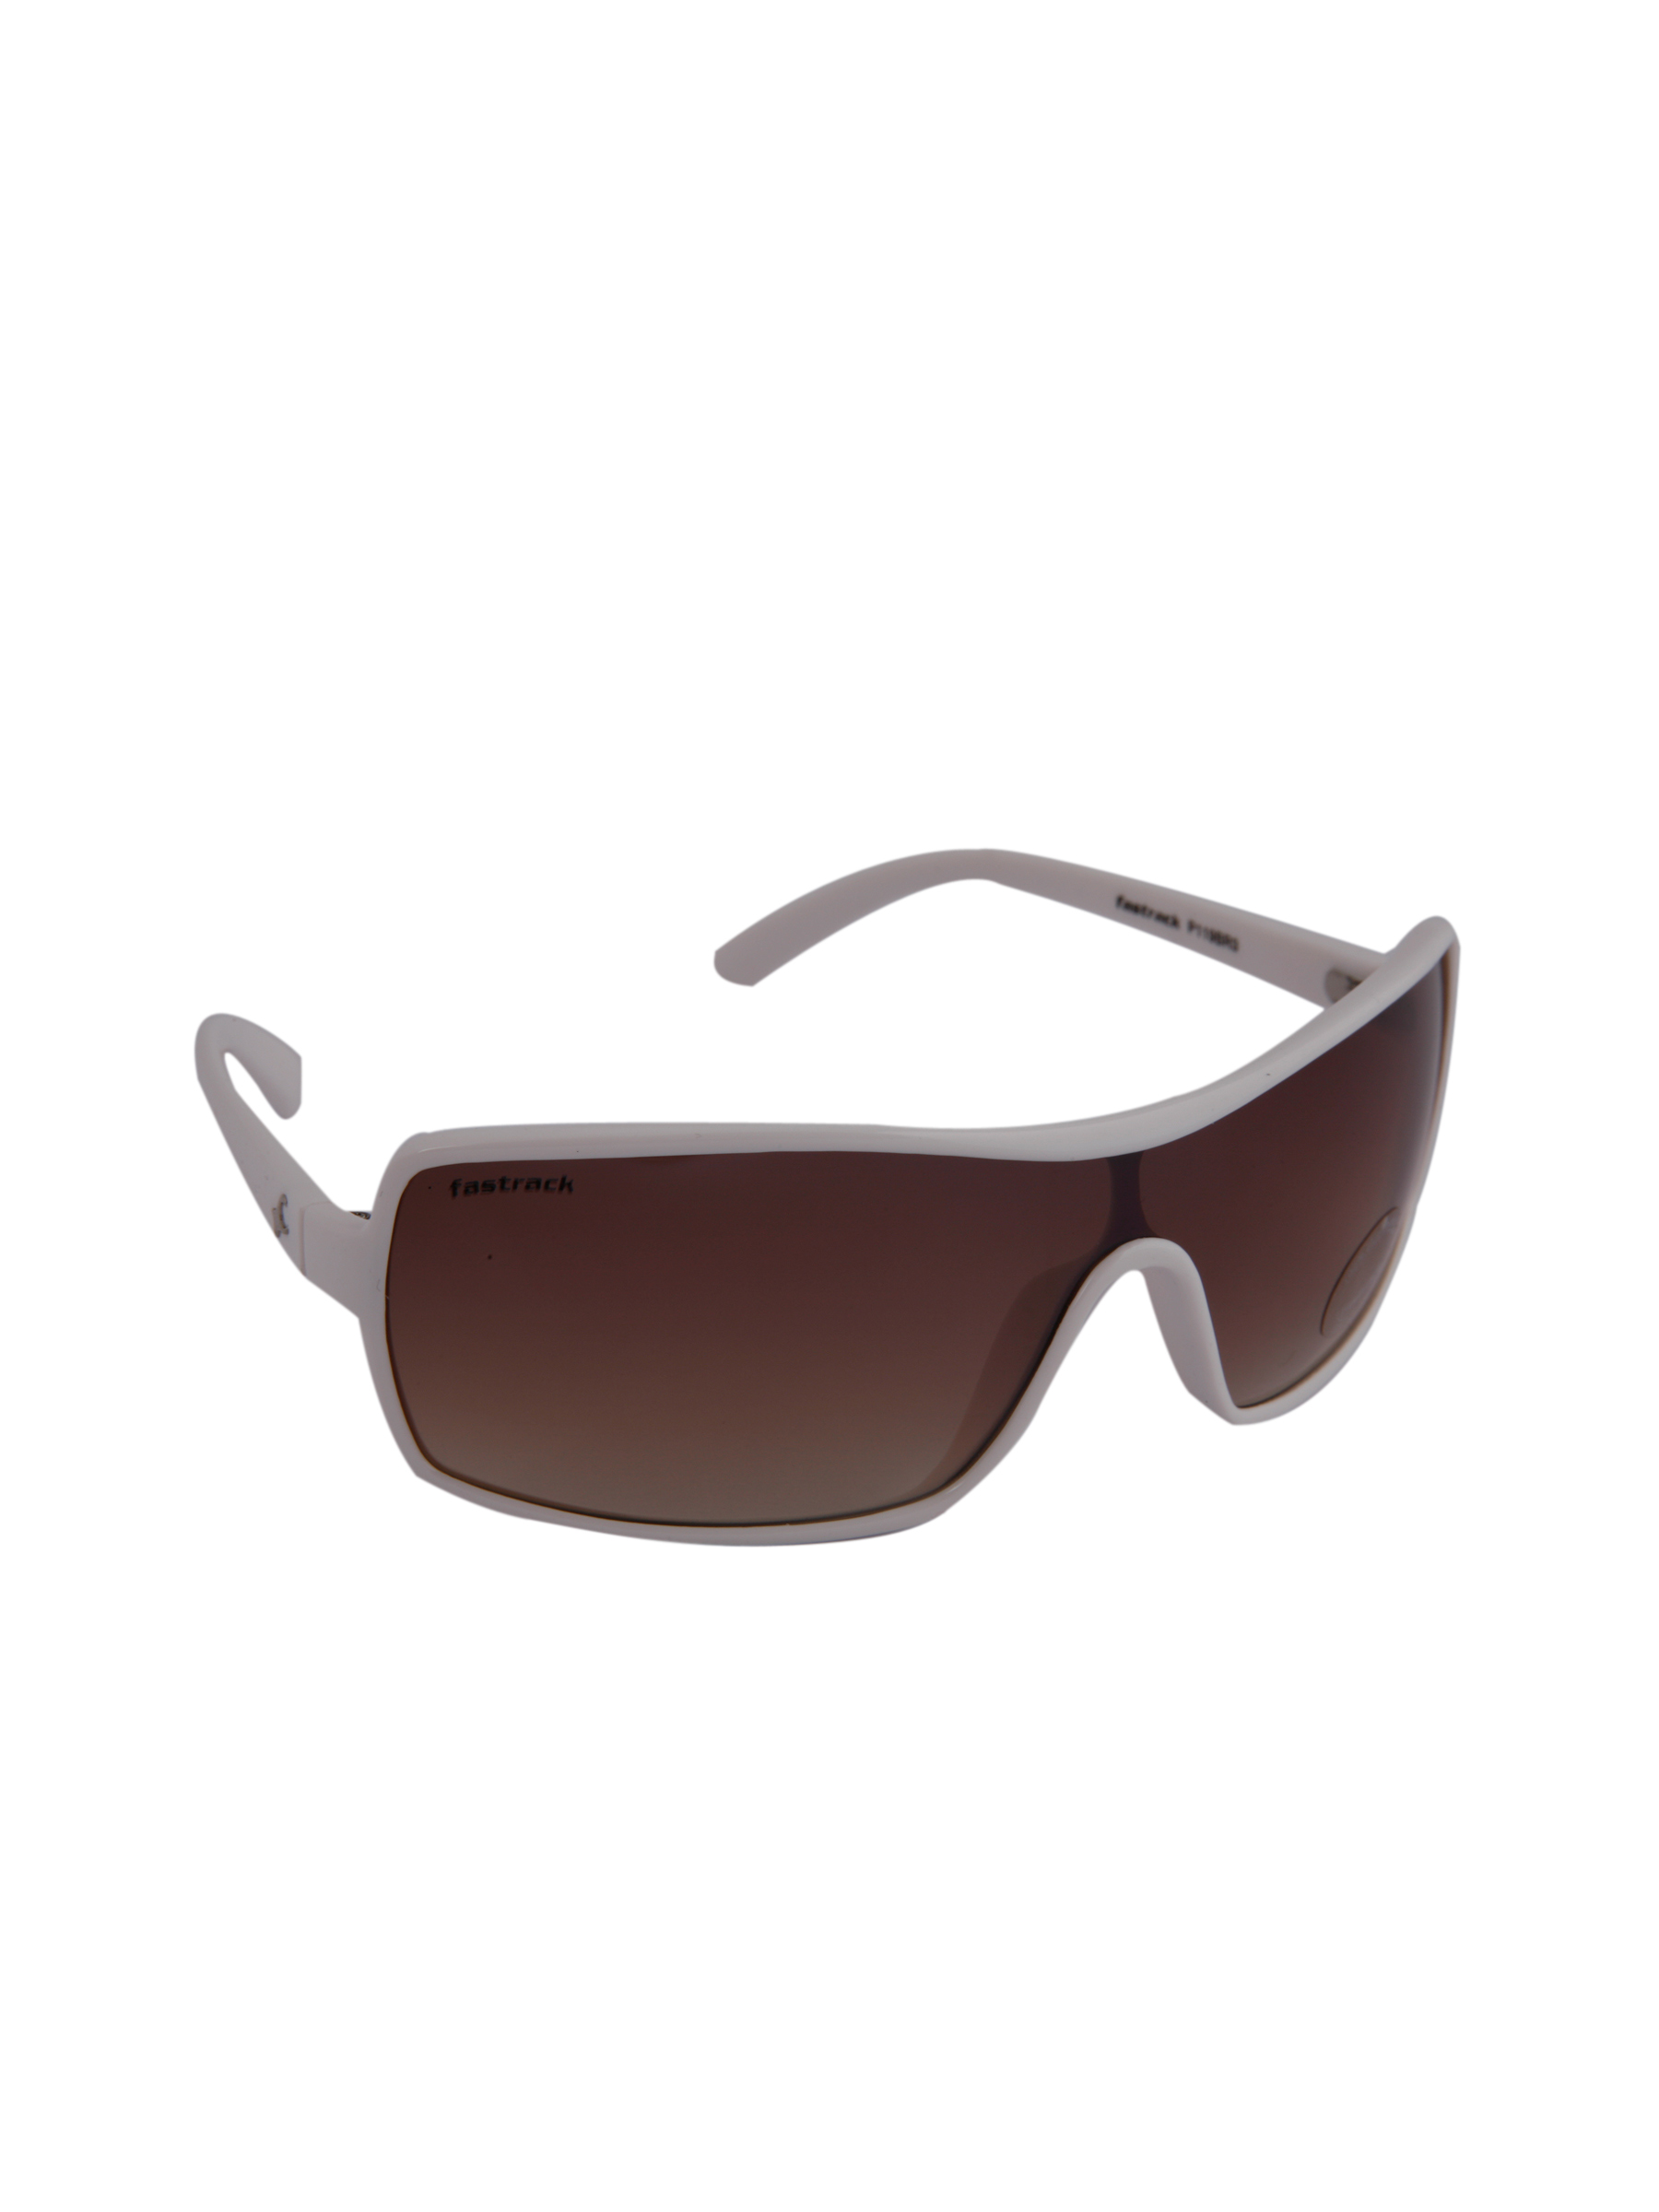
Fastrack Unisex Hip Hop Brown Sunglasses
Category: Accessories / Eyewear / Sunglasses
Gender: Unisex
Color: Brown
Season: Winter 2016
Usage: Casual